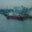
Label: ship